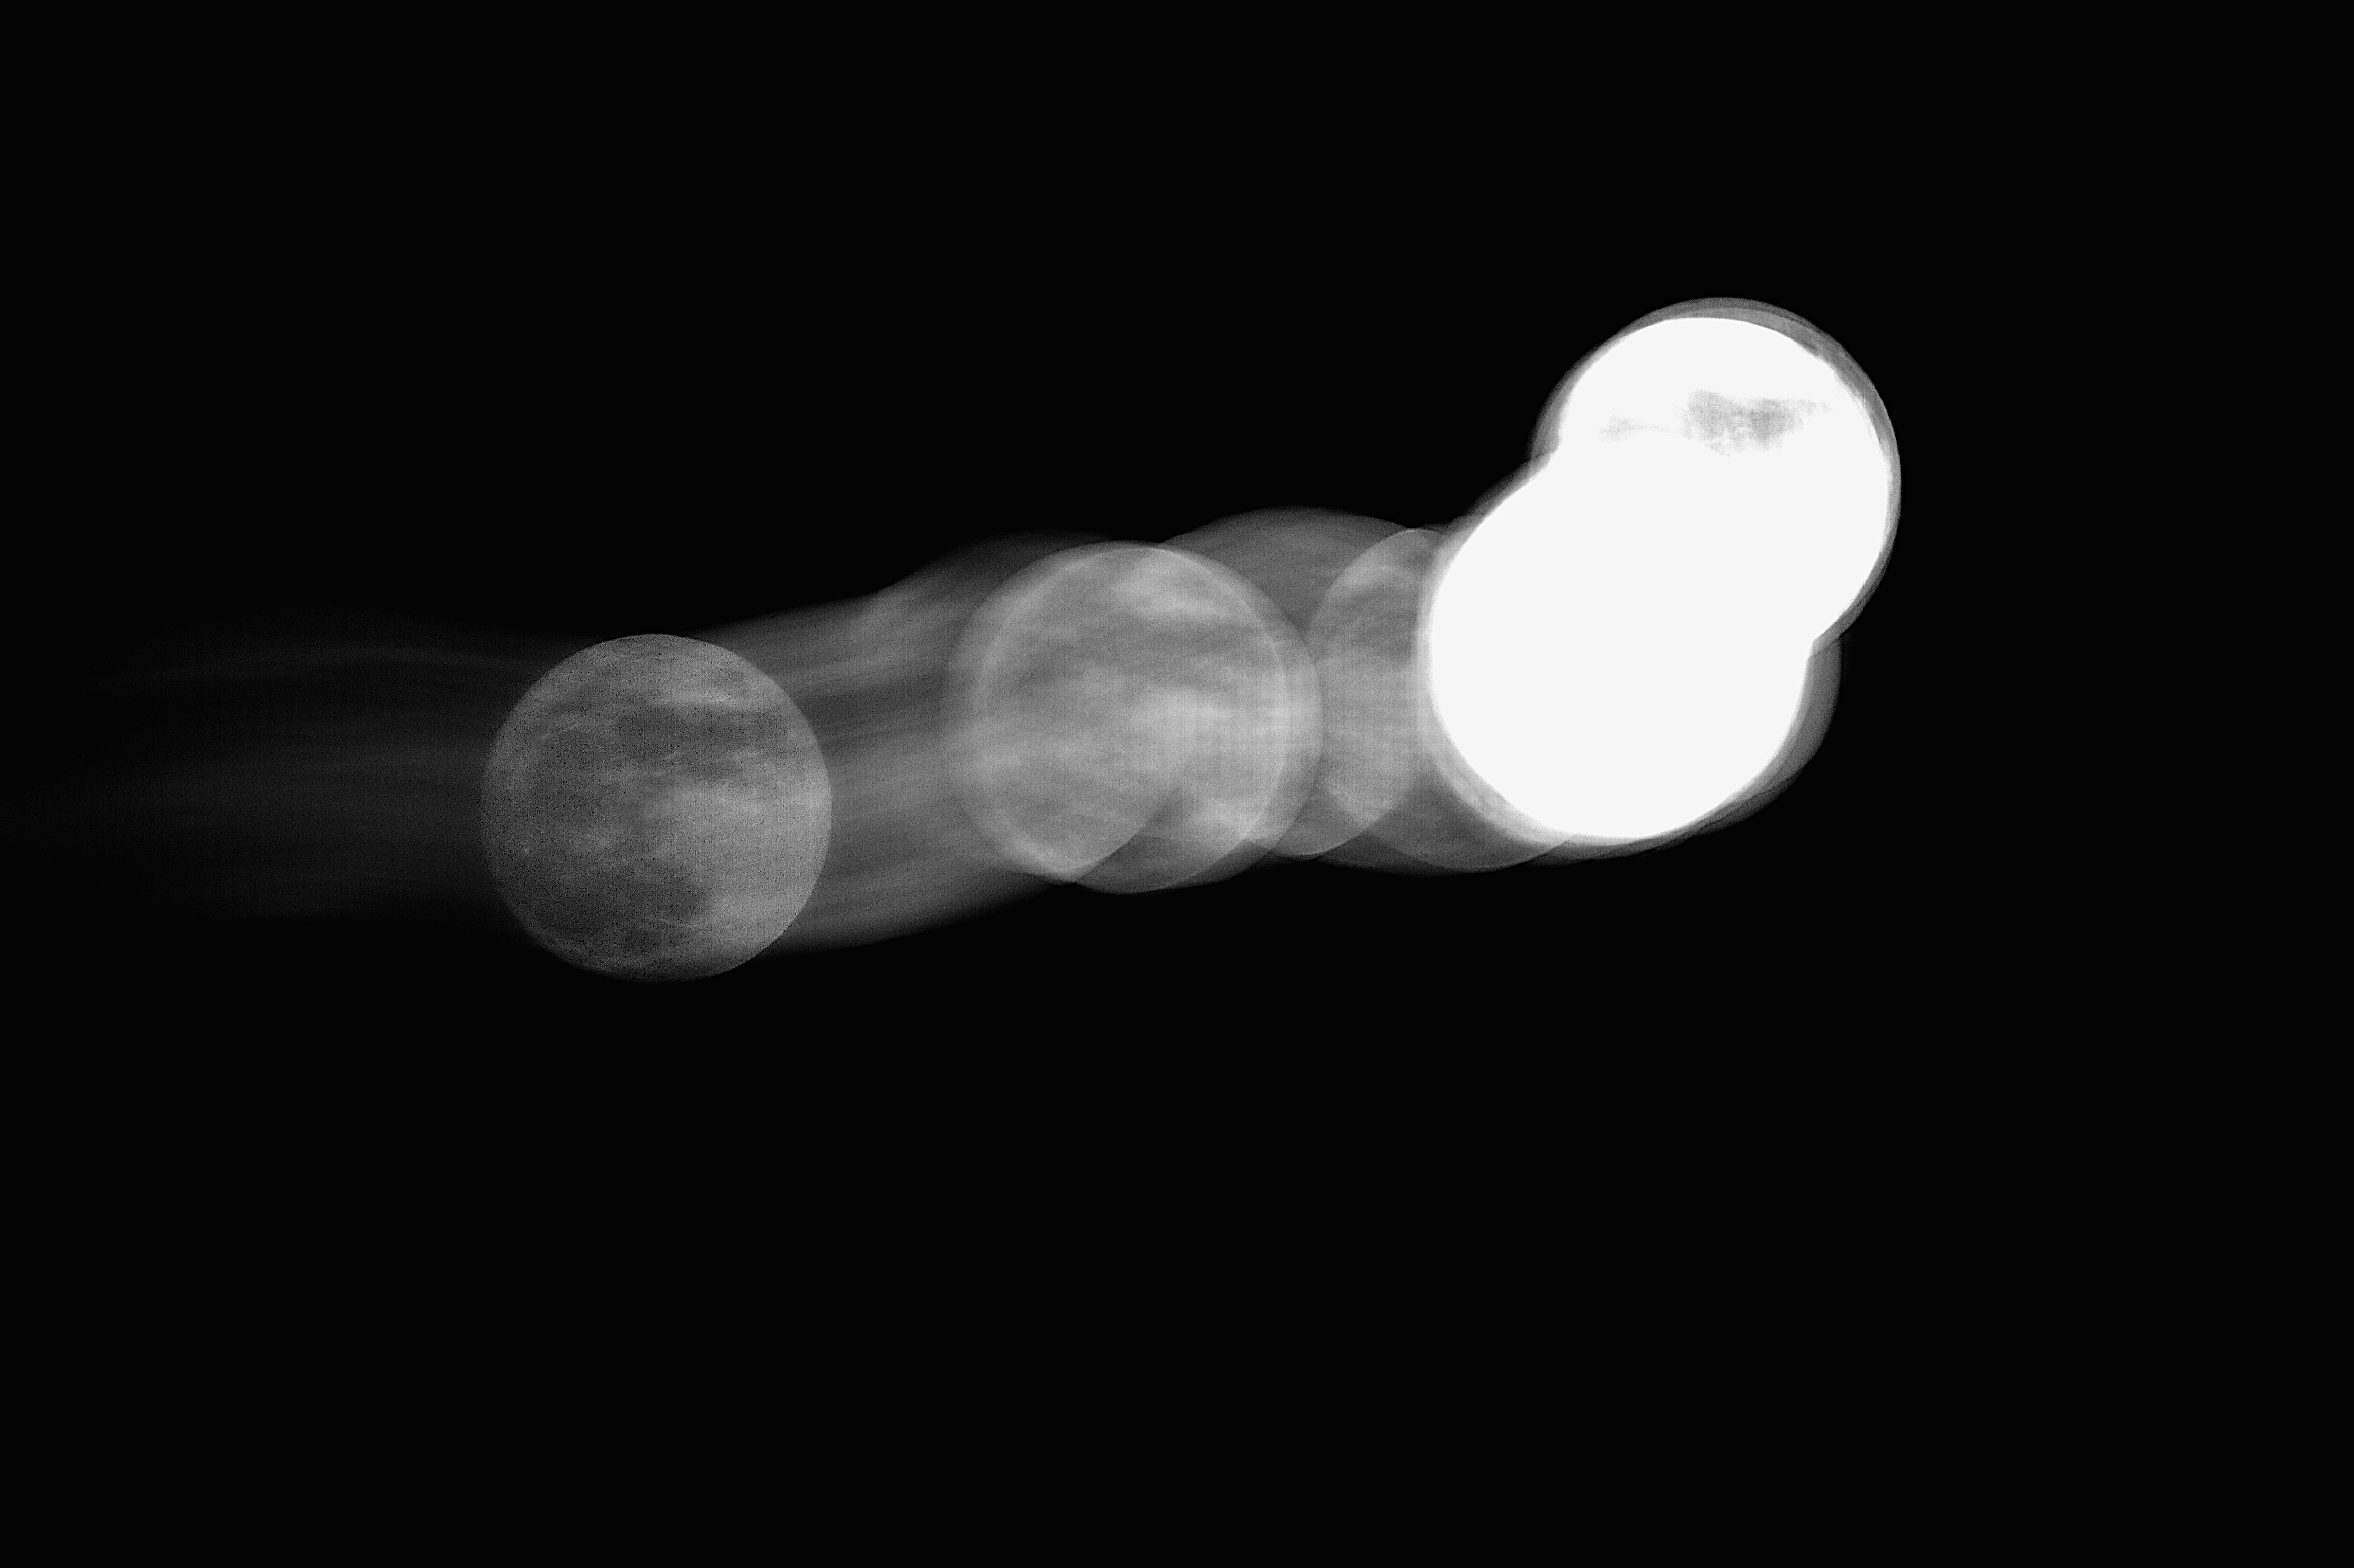
hand, light, finger, ear, moon, organ, monochrome photography